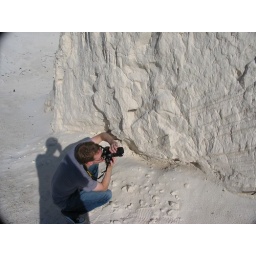
Jeremy taking a picture of a sand tower, which look to be held together by the roots of plants